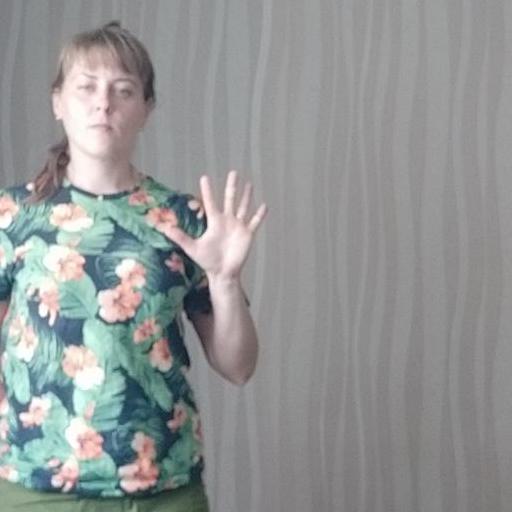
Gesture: palm